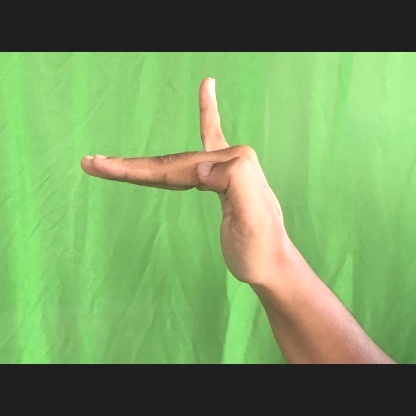
Mudra: Hamsapaksha